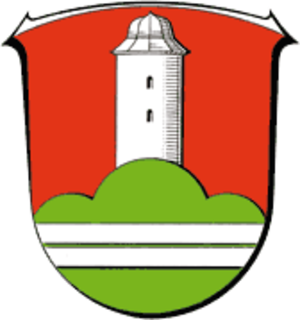
Neuenstein est une municipalité allemande située dans le land de la Hesse et l'arrondissement de Hersfeld-Rotenburg.